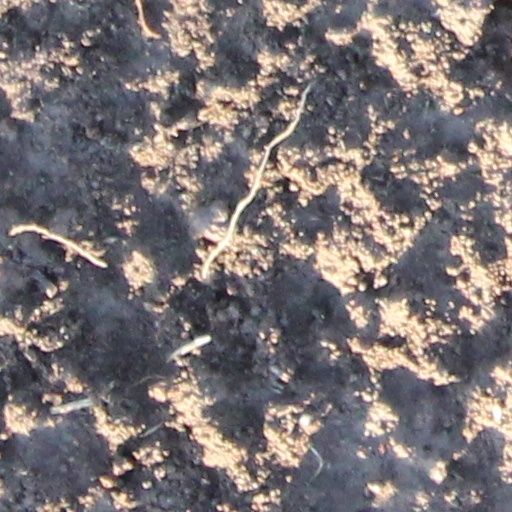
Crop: wheat